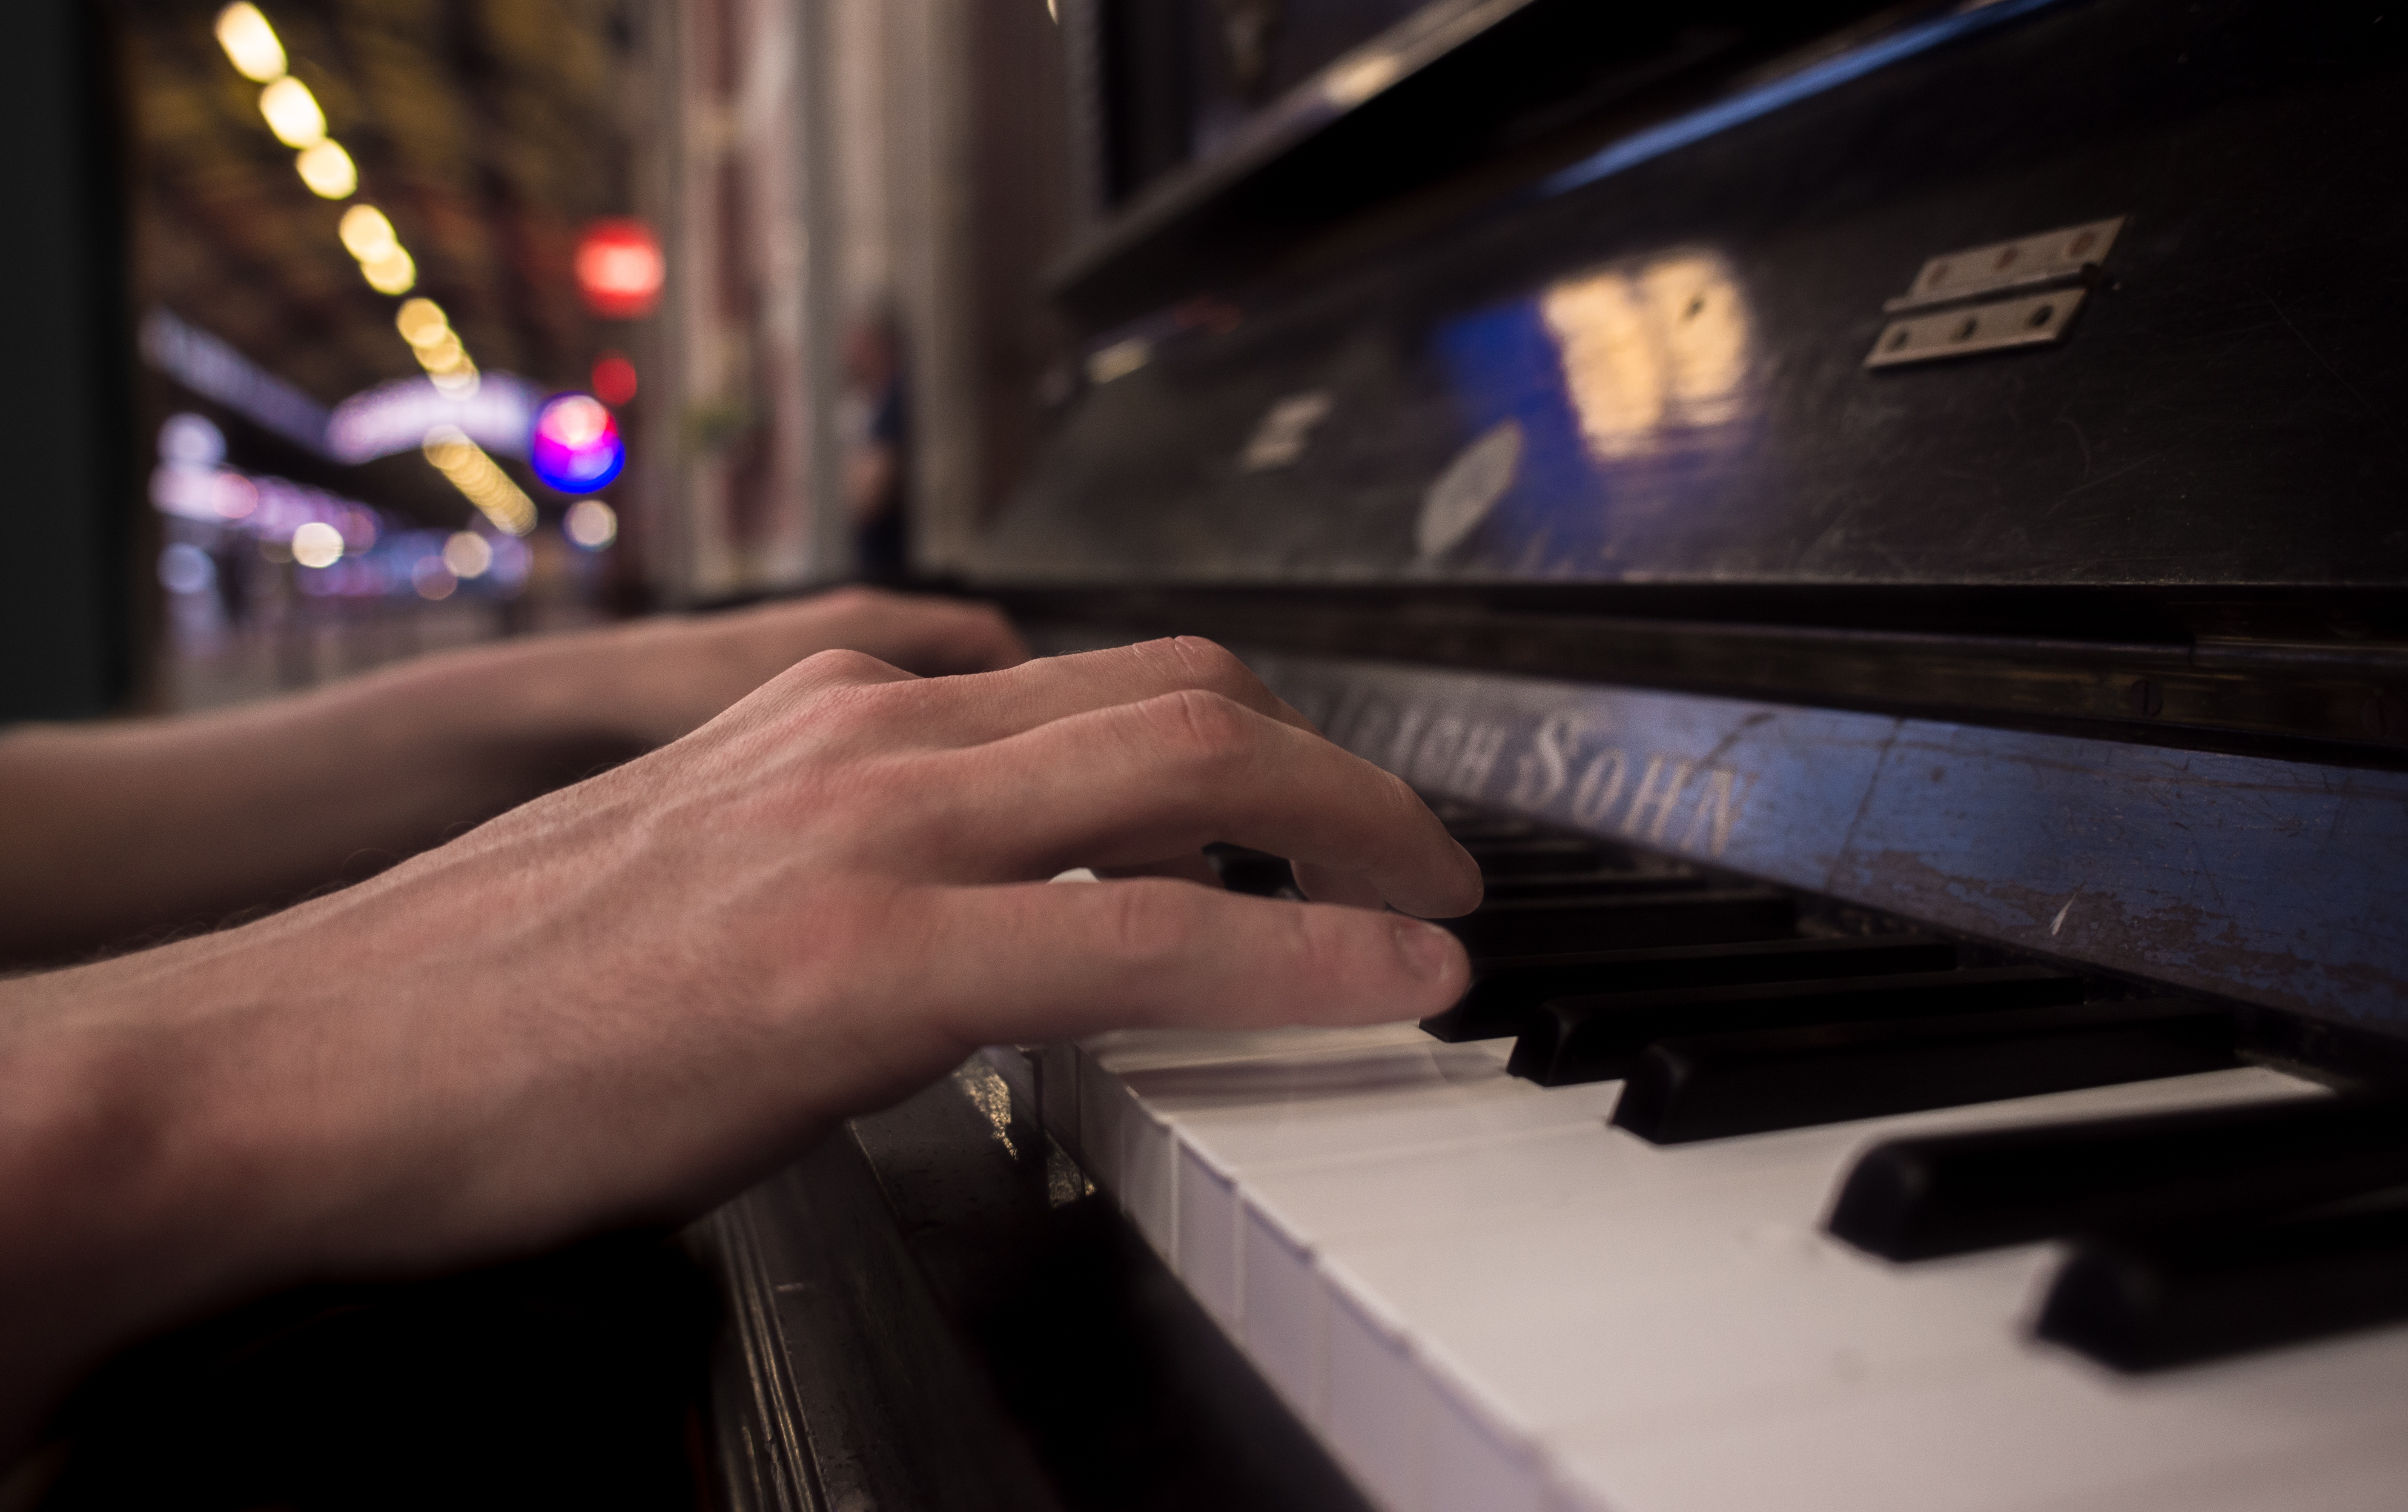
person, music, keyboard, technology, white, play, concert, instrument, piano, playing, musician, musical instrument, education, caucasian, classical, hands, musical, performance, keys, sound, entertainment, notes, chord, harmony, pianist, melody, practicing, string instrument, electronic device, musical keyboard